Pillar box

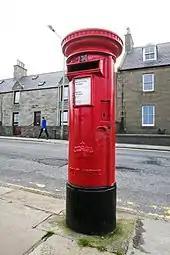
Pillar box in Lerwick, Shetland with the Crown of Scotland

Commercial Air Mail service commenced in the United Kingdom in 1919. By the early 1930s Imperial Airways was operating regular airmail services to Europe and the British colonies and dominions. To facilitate easy collection of air mail and its speedy onward transmission, a fleet of special vehicles and dedicated postboxes were introduced. To distinguish them from regular post boxes, they were painted Air Force blue, with prominent royal blue signage. The service ran successfully until the outbreak of war in 1939, when it was suspended. Although Air Mail re-commenced after the War, the postboxes and vehicles were no longer identifiable, as Air Mail could now be posted anywhere.